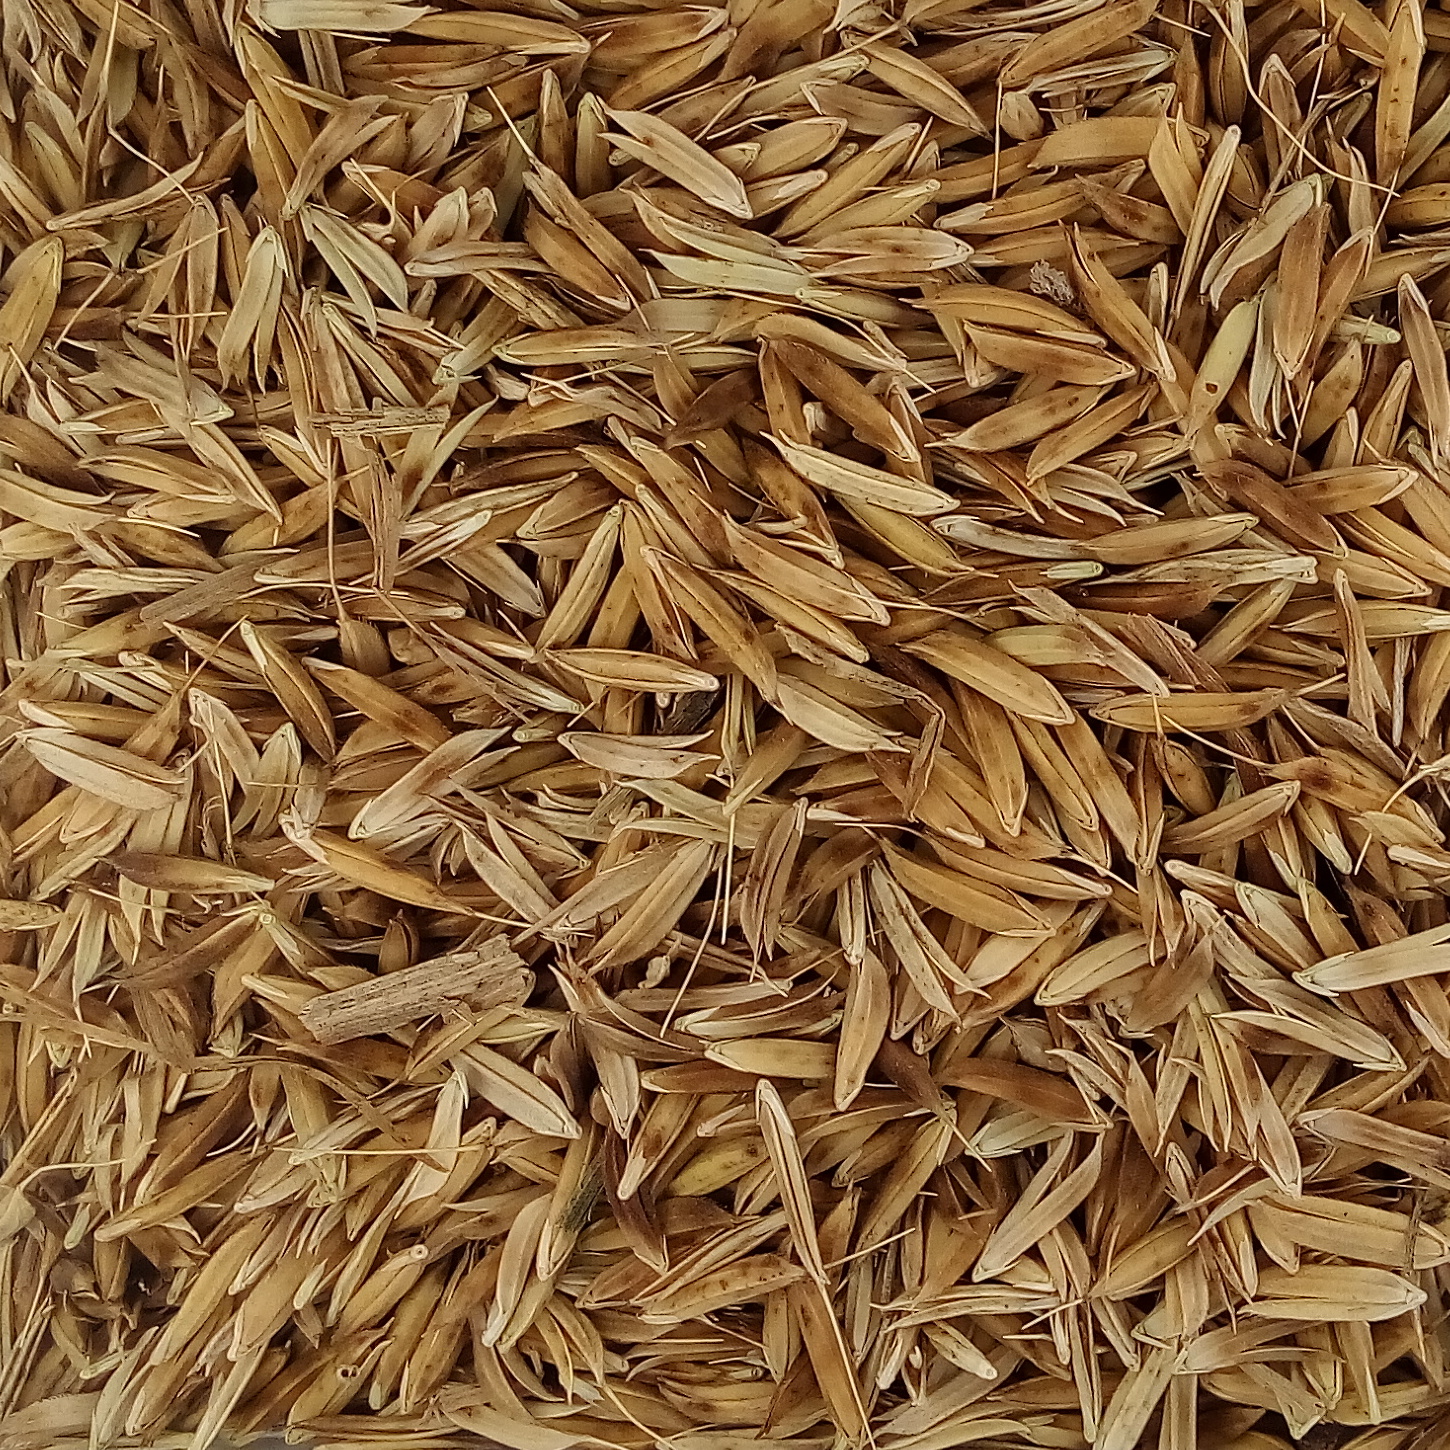
Rice seed variety: DHBT_3